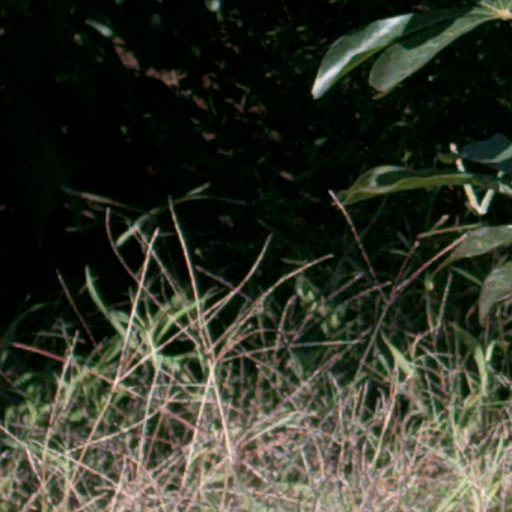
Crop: cassava